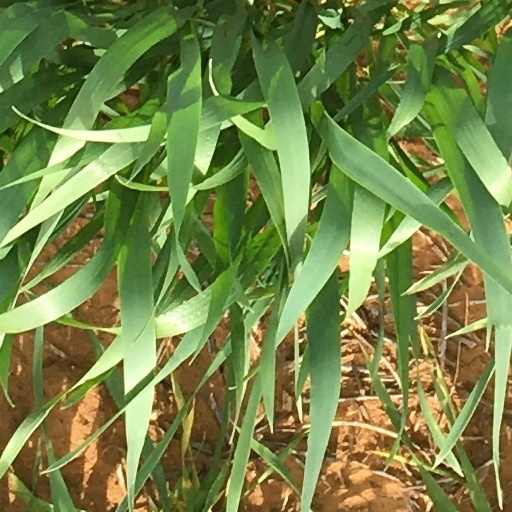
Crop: wheat